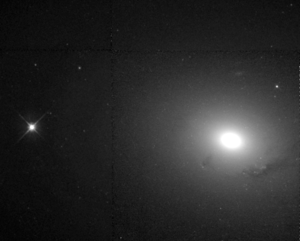
NGC 1638 est une galaxie lenticulaire située dans la constellation de l'Éridan à environ 151 millions d'années-lumière de la Voie lactée. Elle a été découverte par l'astronome germano-britannique William Herschel en 1786.